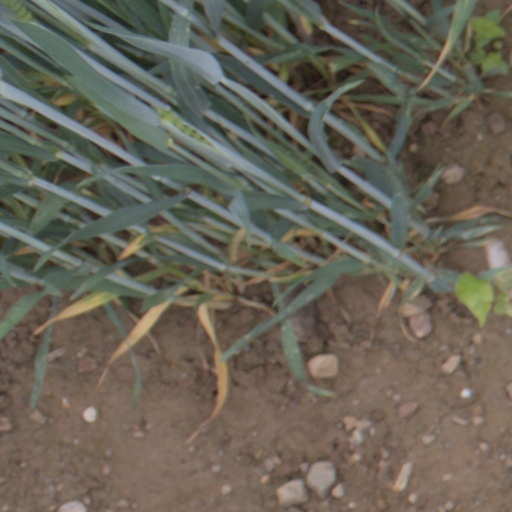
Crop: wheat